Ballylooby

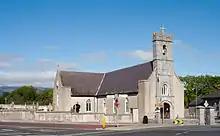
Our Lady's and St. Kieran's Church

The first church built in the village of Ballylooby ran East- West, on the site of the present structure. Its orientation was at right angles to the current building, constructed in 1813 by Rev. John Burke. The site of the old church was too small for the growing congregation, and so an extra twenty-six perches were bought from Patrick Burke. The land deal did not go smoothly and the latter erected a wall within the church and sought writs for trespass against those who crossed it. The heated disagreement lasted for several years but was eventually settled, and the wall removed in due course.